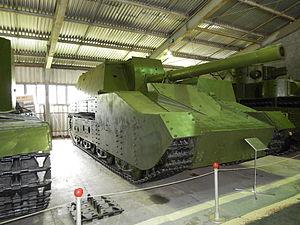
Canon automoteur SU-14-2 musée blindé dans Kubinka Italiano: Semovente SU-14-2 museo blindato in Kubinka 日本語: Kubinkaで自走砲SU-14から2装甲博物館 Magyar: Önjáró löveg SU-14-2 páncélozott múzeum Kubinka Tiếng Việt: Tự hành súng SU-14-2 bảo tàng xe bọc thép ở Kubinka Polski: Działo samobieżne SU-14-2 opancerzony muzeum w Kubince